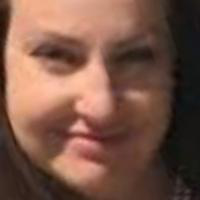
Age group: age 31-40